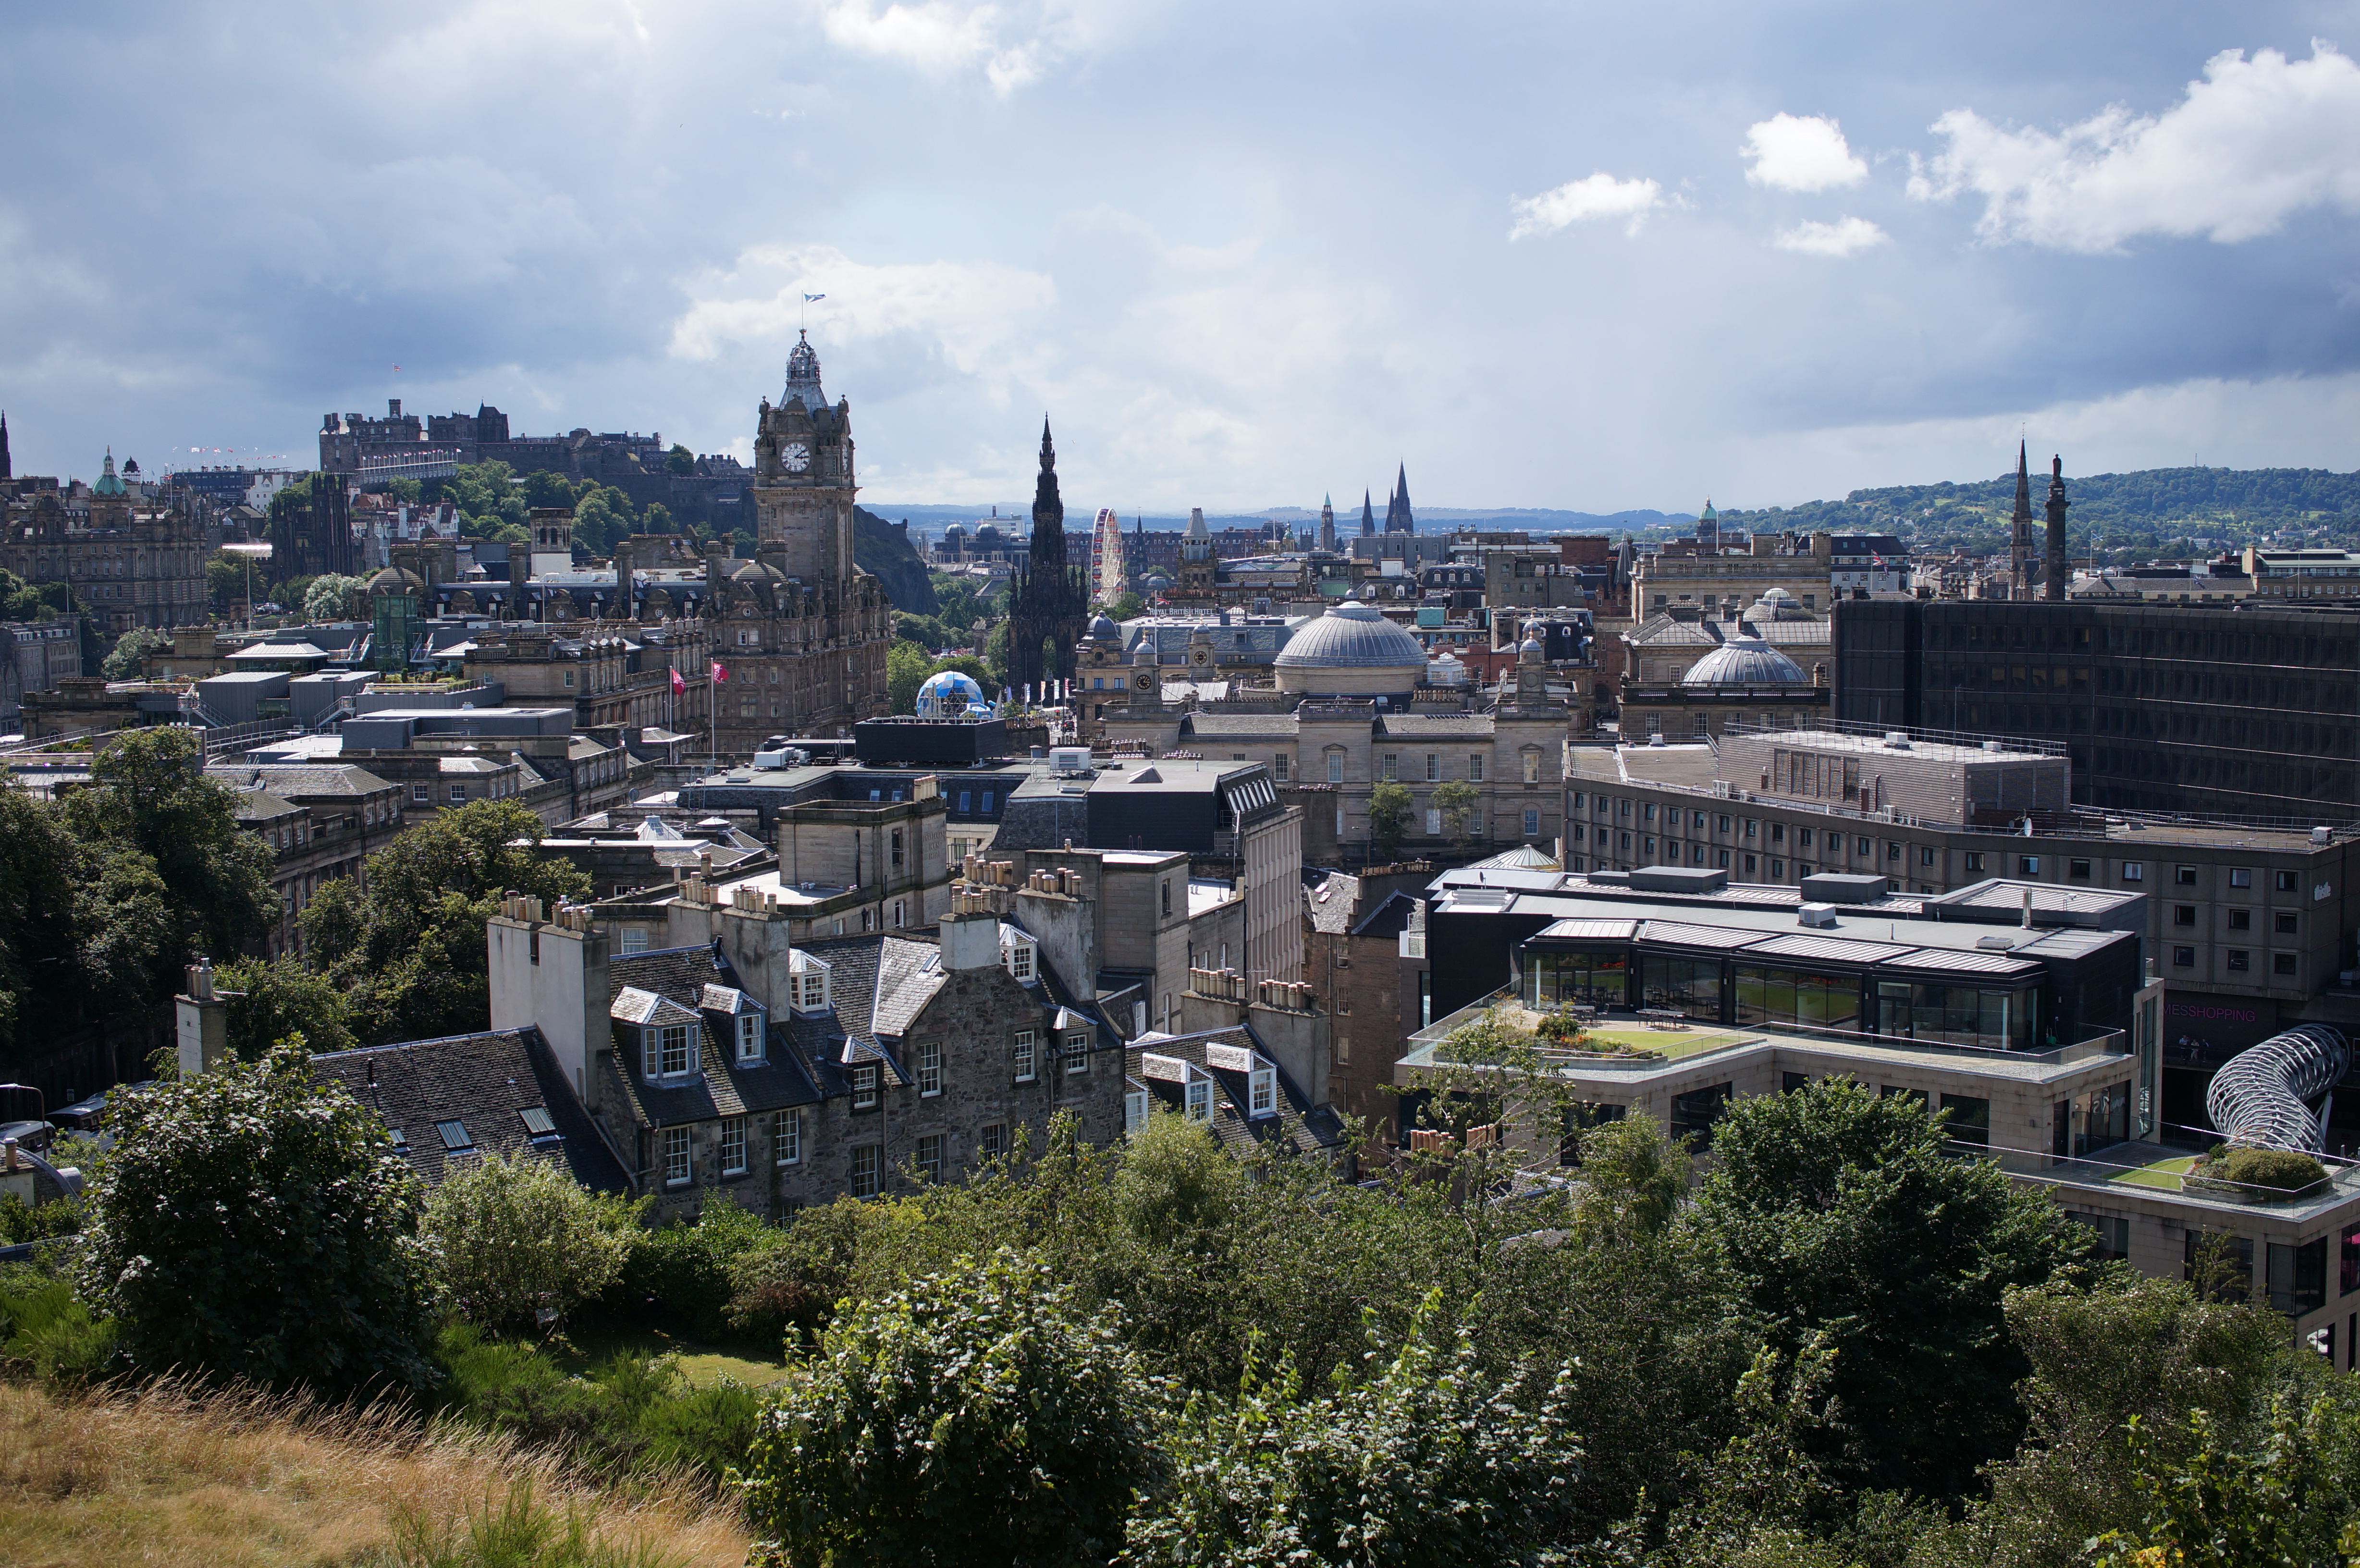
skyline, town, city, cityscape, panorama, downtown, landmark, tourism, 2014, sony, scotland, sigma, edinburgh, nex, nex6, lenstagged, steffenzahn, 30mm, sigma30mm28exdn, sigma30mmf28, sigma30mmf28dn, sigma30mm, aerial photography, urban area, ancient history, human settlement